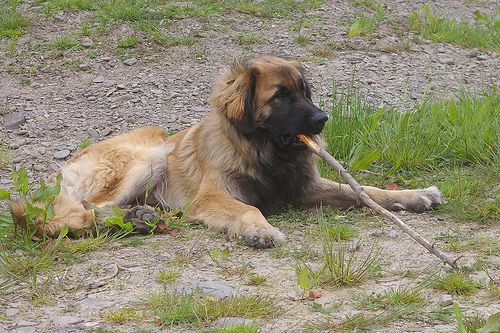
Animal: dog
Breed: leonberger